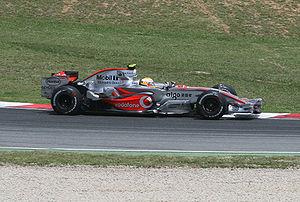
Le Grand Prix d'Espagne 2007, disputé sur le Circuit de Catalogne à Barcelone en Espagne le 13 mai 2007 est la 772ᵉ course de l'histoire du championnat du monde de Formule 1 courue depuis 1950 et la quatrième épreuve du championnat 2007 courue. Le circuit a été modifié depuis la saison précédente par l'ajout d'une chicane entre les virages « Europcar » et « New Holland. »